France in the long nineteenth century

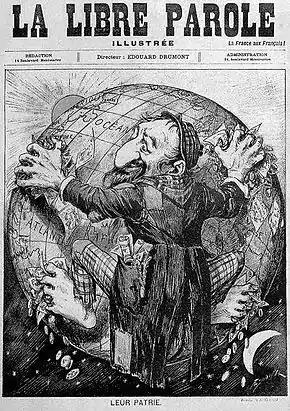
Antisemitic cartoon on the newspaper "Libre Parole" in 1893

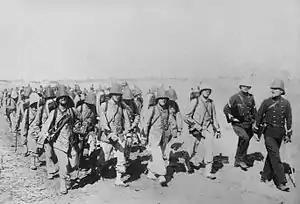
The end of the 19th century saw the spectacular growth of the French empire (French troops landing in Madagascar in 1895).

The Revolution of 1848 had major consequences for all of Europe: popular democratic revolts against authoritarian regimes broke out in Austria and Hungary, in the German Confederation and Prussia, and in the Italian states of Milan, Venice, Turin and Rome. Economic downturns and bad harvests during the 1840s contributed to growing discontent.